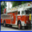
Label: truck